Deserts of Australia

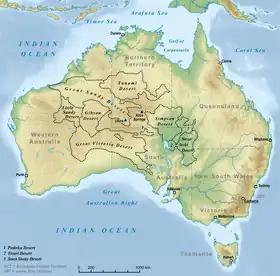
Undesignated areas surrounding the labeled desert regions are still predominantly arid.

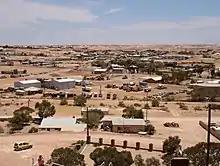
Generally flat lands of the Australian desert (Coober Pedy)

A large contiguous desert area is formed by the Tanami, Great Sandy, Little Sandy, Gibson and Great Victoria Deserts in western Australia and a smaller one by the Simpson, Sturt, Strzelecki and Tirari Deserts in the east. Spatially isolated between the Great Victoria and Simpson Deserts lies the small Pedirka Desert, which spreads out over the geological Pedirka Sedimentary Basin. The Little Sandy Desert connects to the Great Sandy Desert and is similar in terms of landscape and vegetation. The Western Desert, which describes a cultural region of Australia's indigenous people, includes the Gibson, Great Victoria, Great Sandy and Little Sandy deserts in the states of Northern Territory, South Australia and Western Australia.